Robert Lickley

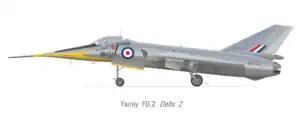
Fairey Delta 2

In November 1951 Lickley became Technical Director and Chief Engineer of Fairey Aviation, initially working on the Fairey Gannet, including the AEW version. He put together a team of aerodynamicists and mathematicians at their headquarters at Hayes in Middlesex. Fairey was also based in northern Cheshire.